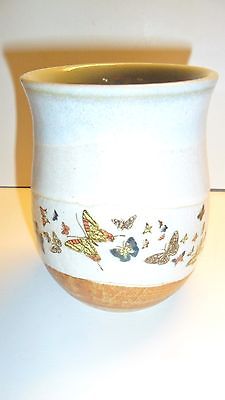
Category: mug